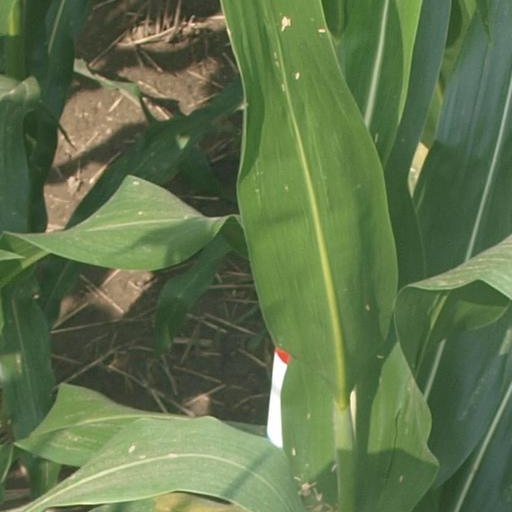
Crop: maize; corn